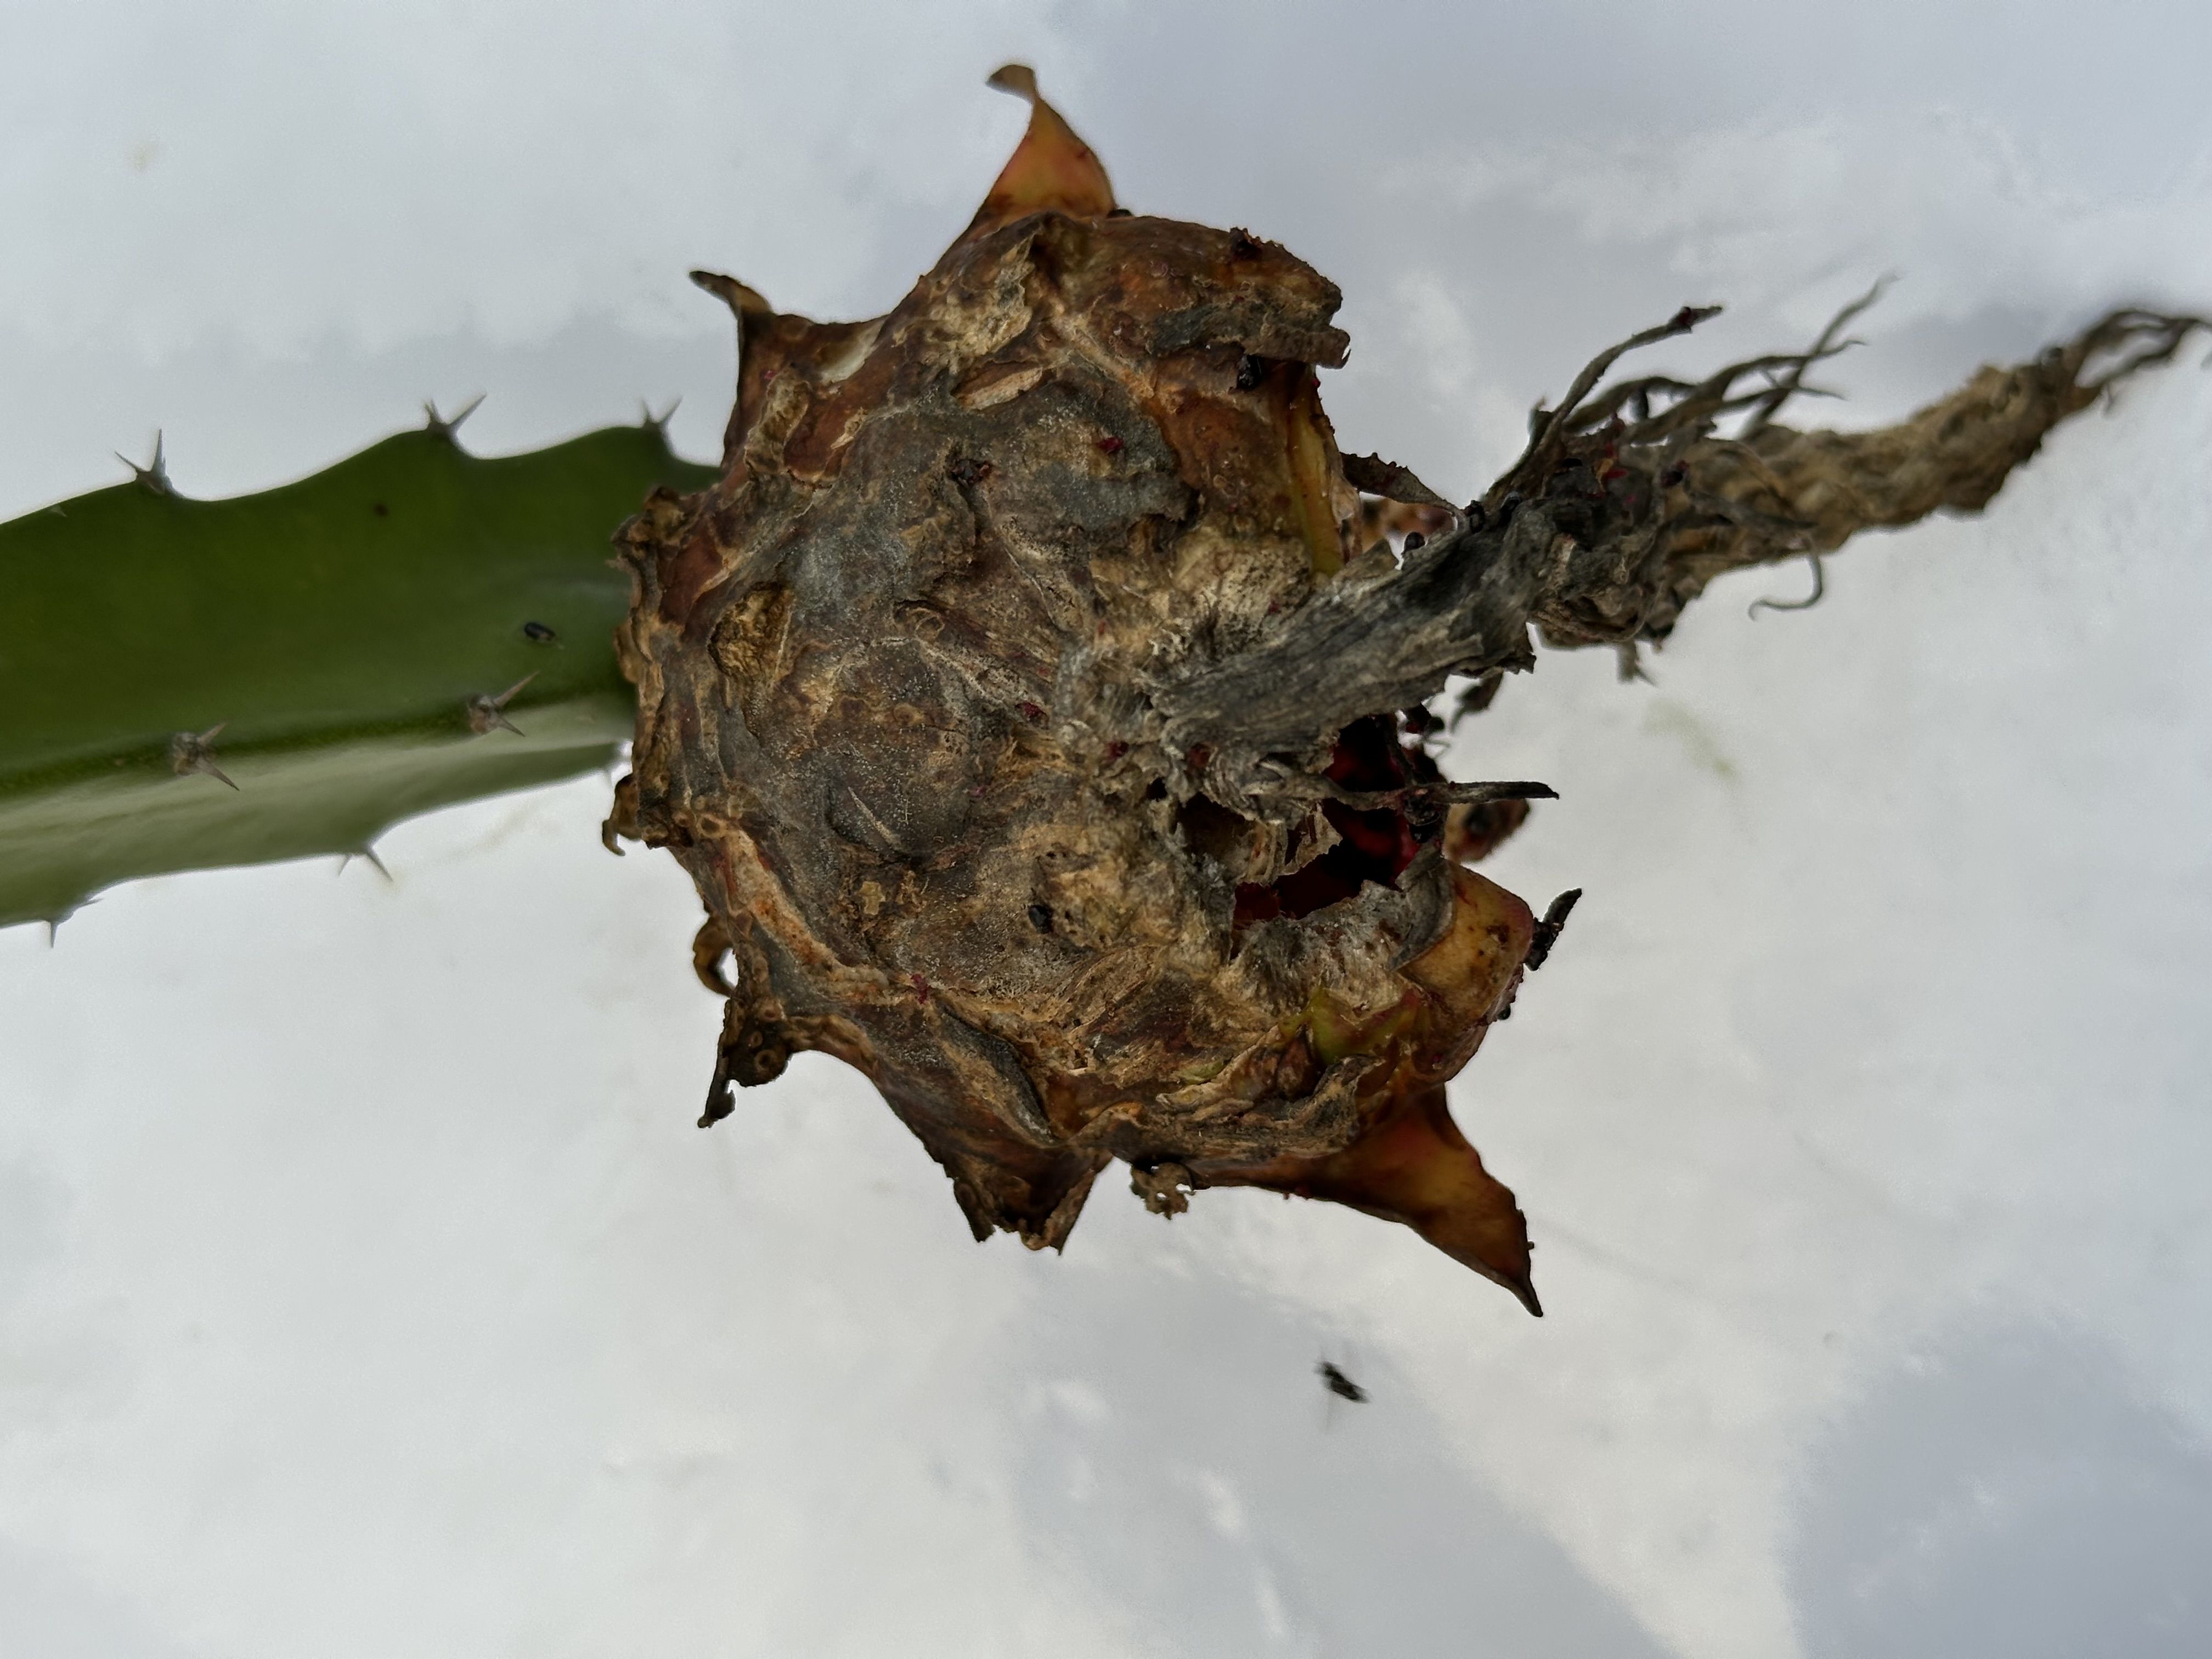
Label: Bad fruit